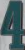
Number: 4